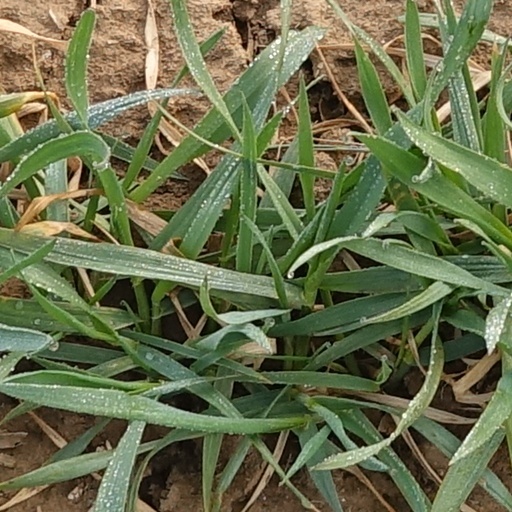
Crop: wheat